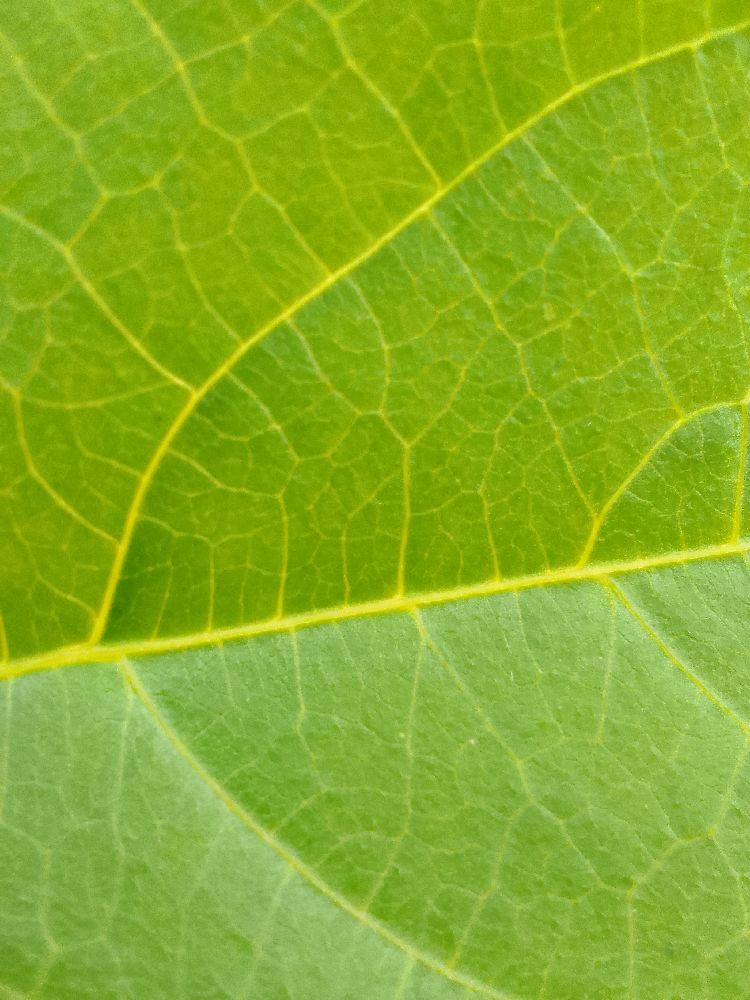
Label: healthy